Biographies of Mozart

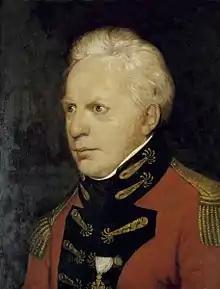
Georg Nikolaus Nissen. Painting by Ferdinand Jagemann, 1809

Georg Nikolaus Nissen was the second husband of Mozart's wife Constanze. Both he and Constanze had a strong interest in Mozart biography. They were able to pursue this interest following Nissen's retirement from the Danish civil service, when the couple moved to Salzburg (where Mozart had lived for much of his life up to age 25). Much of the Nissen biography included what had been previously written by Schlichtegroll, Niemetschek, and Rochlitz, but Nissen also had access to a great number of Mozart family letters given him by Nannerl. Nissen died in 1826 having only written a small portion of the work, and it was completed (1828) from his notes by others. writes: "Sometimes Nissen corrects the chunks he borrows, and occasionally he tells the reader that he has done this ... unfortunately, he does not always correct and revise in this way. Assembling his narrative with scissors and paste, he allows contradictions to creep in."